Pedestrian zone

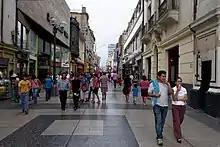
Jirón de La Union in Lima

Argentina's big cities, Córdoba, Mendoza and Rosario, have lively pedestrianised street centers combined with town squares and parks which are crowded with people walking at every hour of the day and night.